Portrait of the Artist's Mother (Van Gogh)

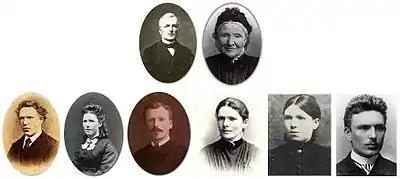
Theodorus and Anna van Gogh's family, including Vincent, Anna, Theo, Elizabeth, Wilhelmien and Cornelius

At the age of eleven Van Gogh was sent to boarding schools for training, which initiated his lifelong feelings of exile. Van Gogh felt even more removed from the family after failing as an art dealer and in the ministry. When he decided to become an artist, his family members suggested possible alternate, more lucrative vocations which widened the division between Vincent and his family. Van Gogh's manner of dress, behavior and unusual love life was unsettling and embarrassing to the family. Vincent too felt a division. By 1881 Vincent had developed his personal view of the world and realized it was quite different than his parents. To his brother, Theo he wrote "I can't settle into Father's and Mother's system, it is too stifling and would suffocate me." He continues, "I find Father and Mother's sermons and ideas about God, people, morality and virtue a lot of stuff and nonsense."